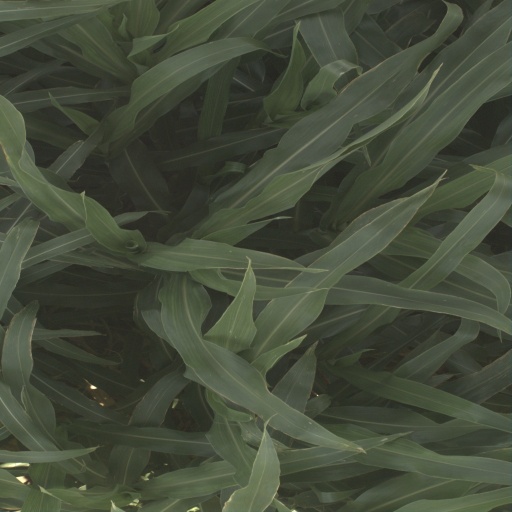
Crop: sorghum